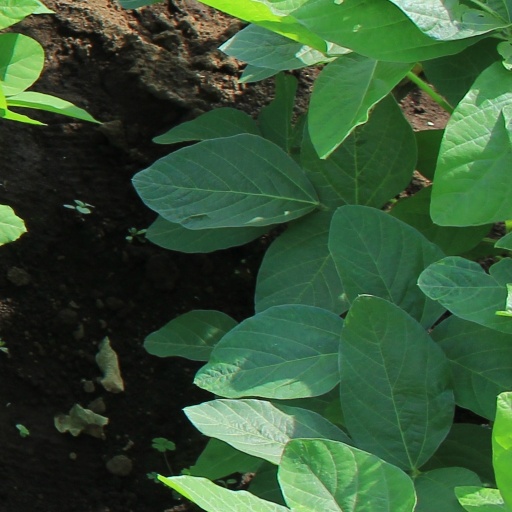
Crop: soybean